Stuttgart

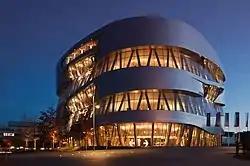
Mercedes-Benz Museum

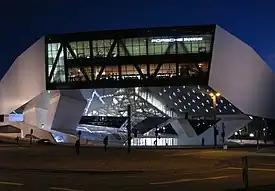
Porsche Museum

Stuttgart is known for its rich cultural heritage, in particular its State Theatre ("Staatstheater") and State Gallery ("Staatsgalerie"). The "Staatstheater" is home to the State opera and three smaller theatres. It regularly stages opera, ballet and theatre productions as well as concerts. The Staatstheater was named Germany/Austria/Switzerland "Theatre of the year" in 2006; the Stuttgart Opera has won the 'Opera of the year' award six times. Stuttgart Ballet is connected to names like John Cranko and Marcia Haydée.